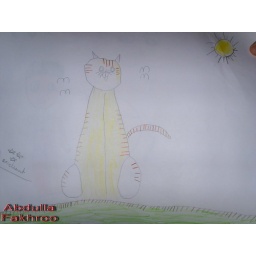
this is not Tom this is my cat in my house